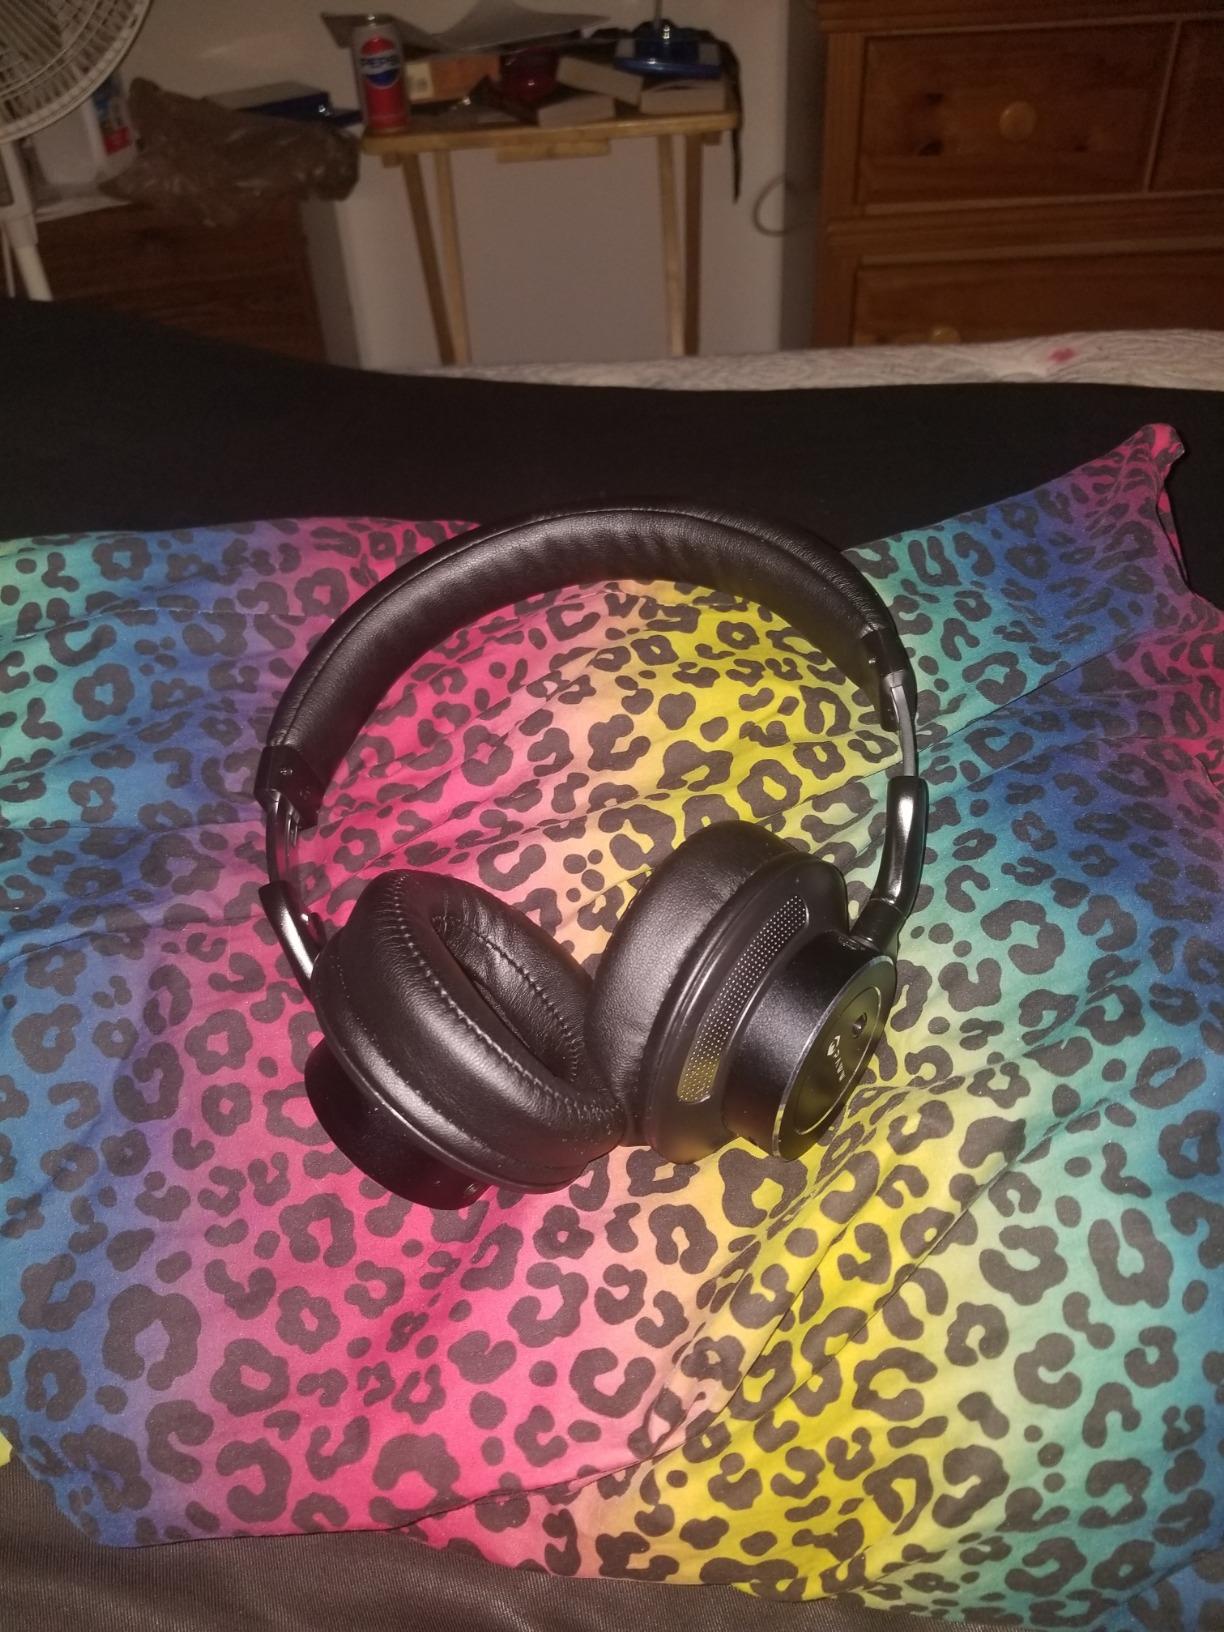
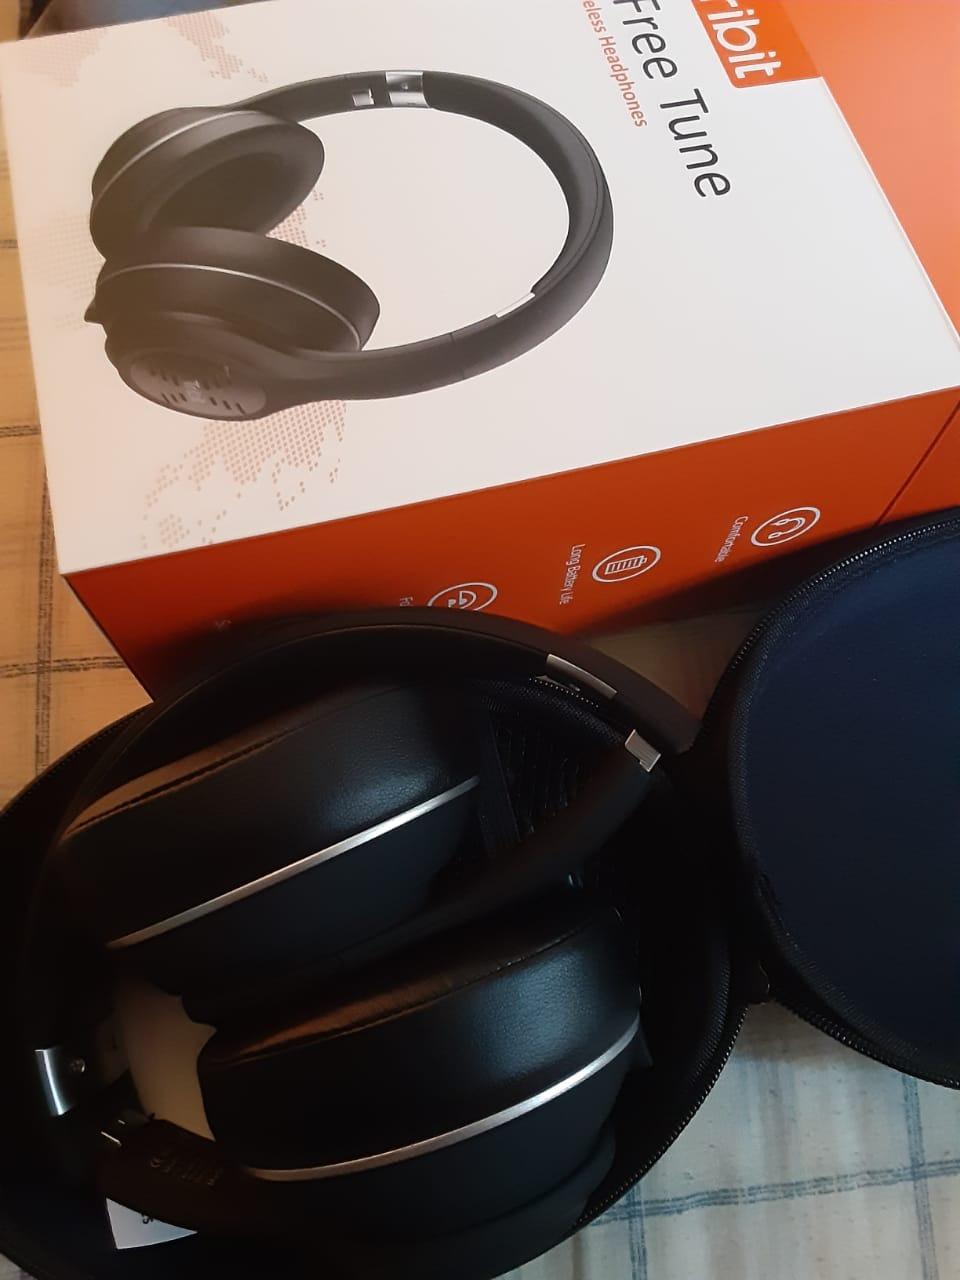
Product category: headphones
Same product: no